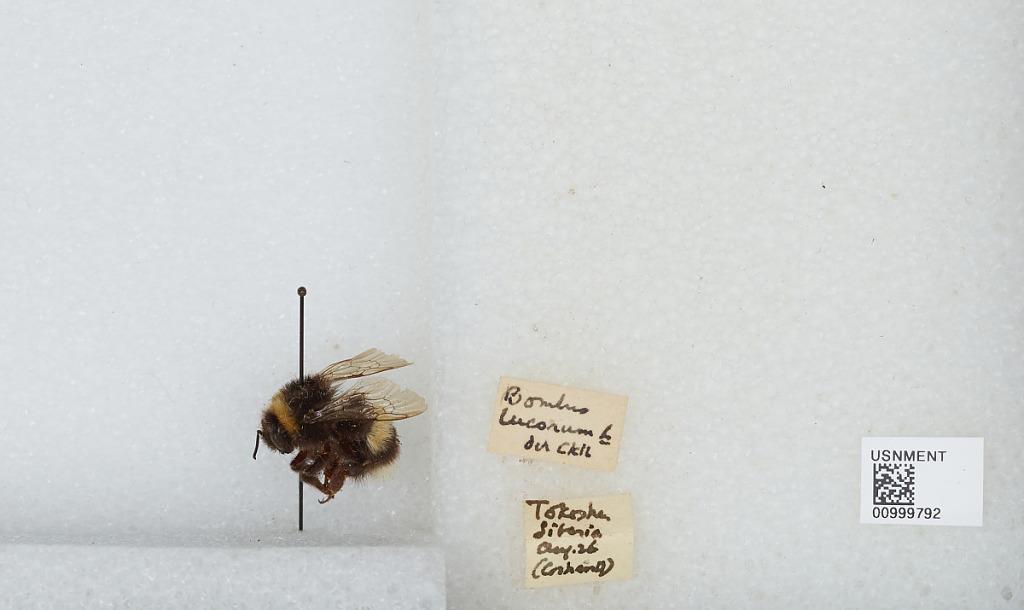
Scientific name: Bombus (Bombus) lucorum (Linnaeus)
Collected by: D. Graham
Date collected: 1926-8-
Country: Russia
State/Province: Siberia
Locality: Tokesha
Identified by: Cockerell